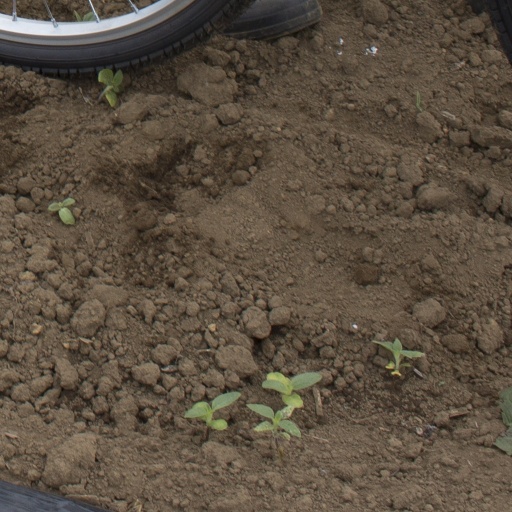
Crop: Jerusalem artichoke